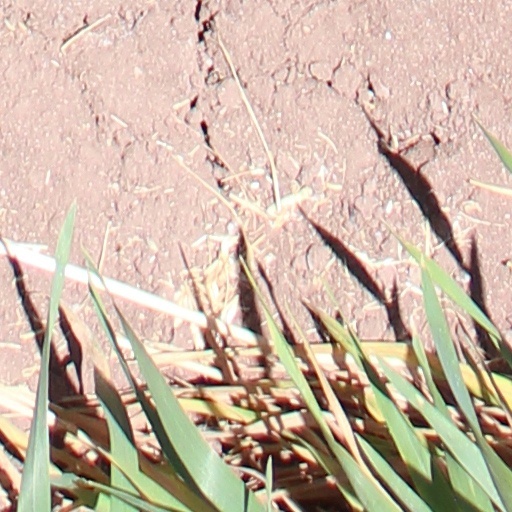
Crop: wheat